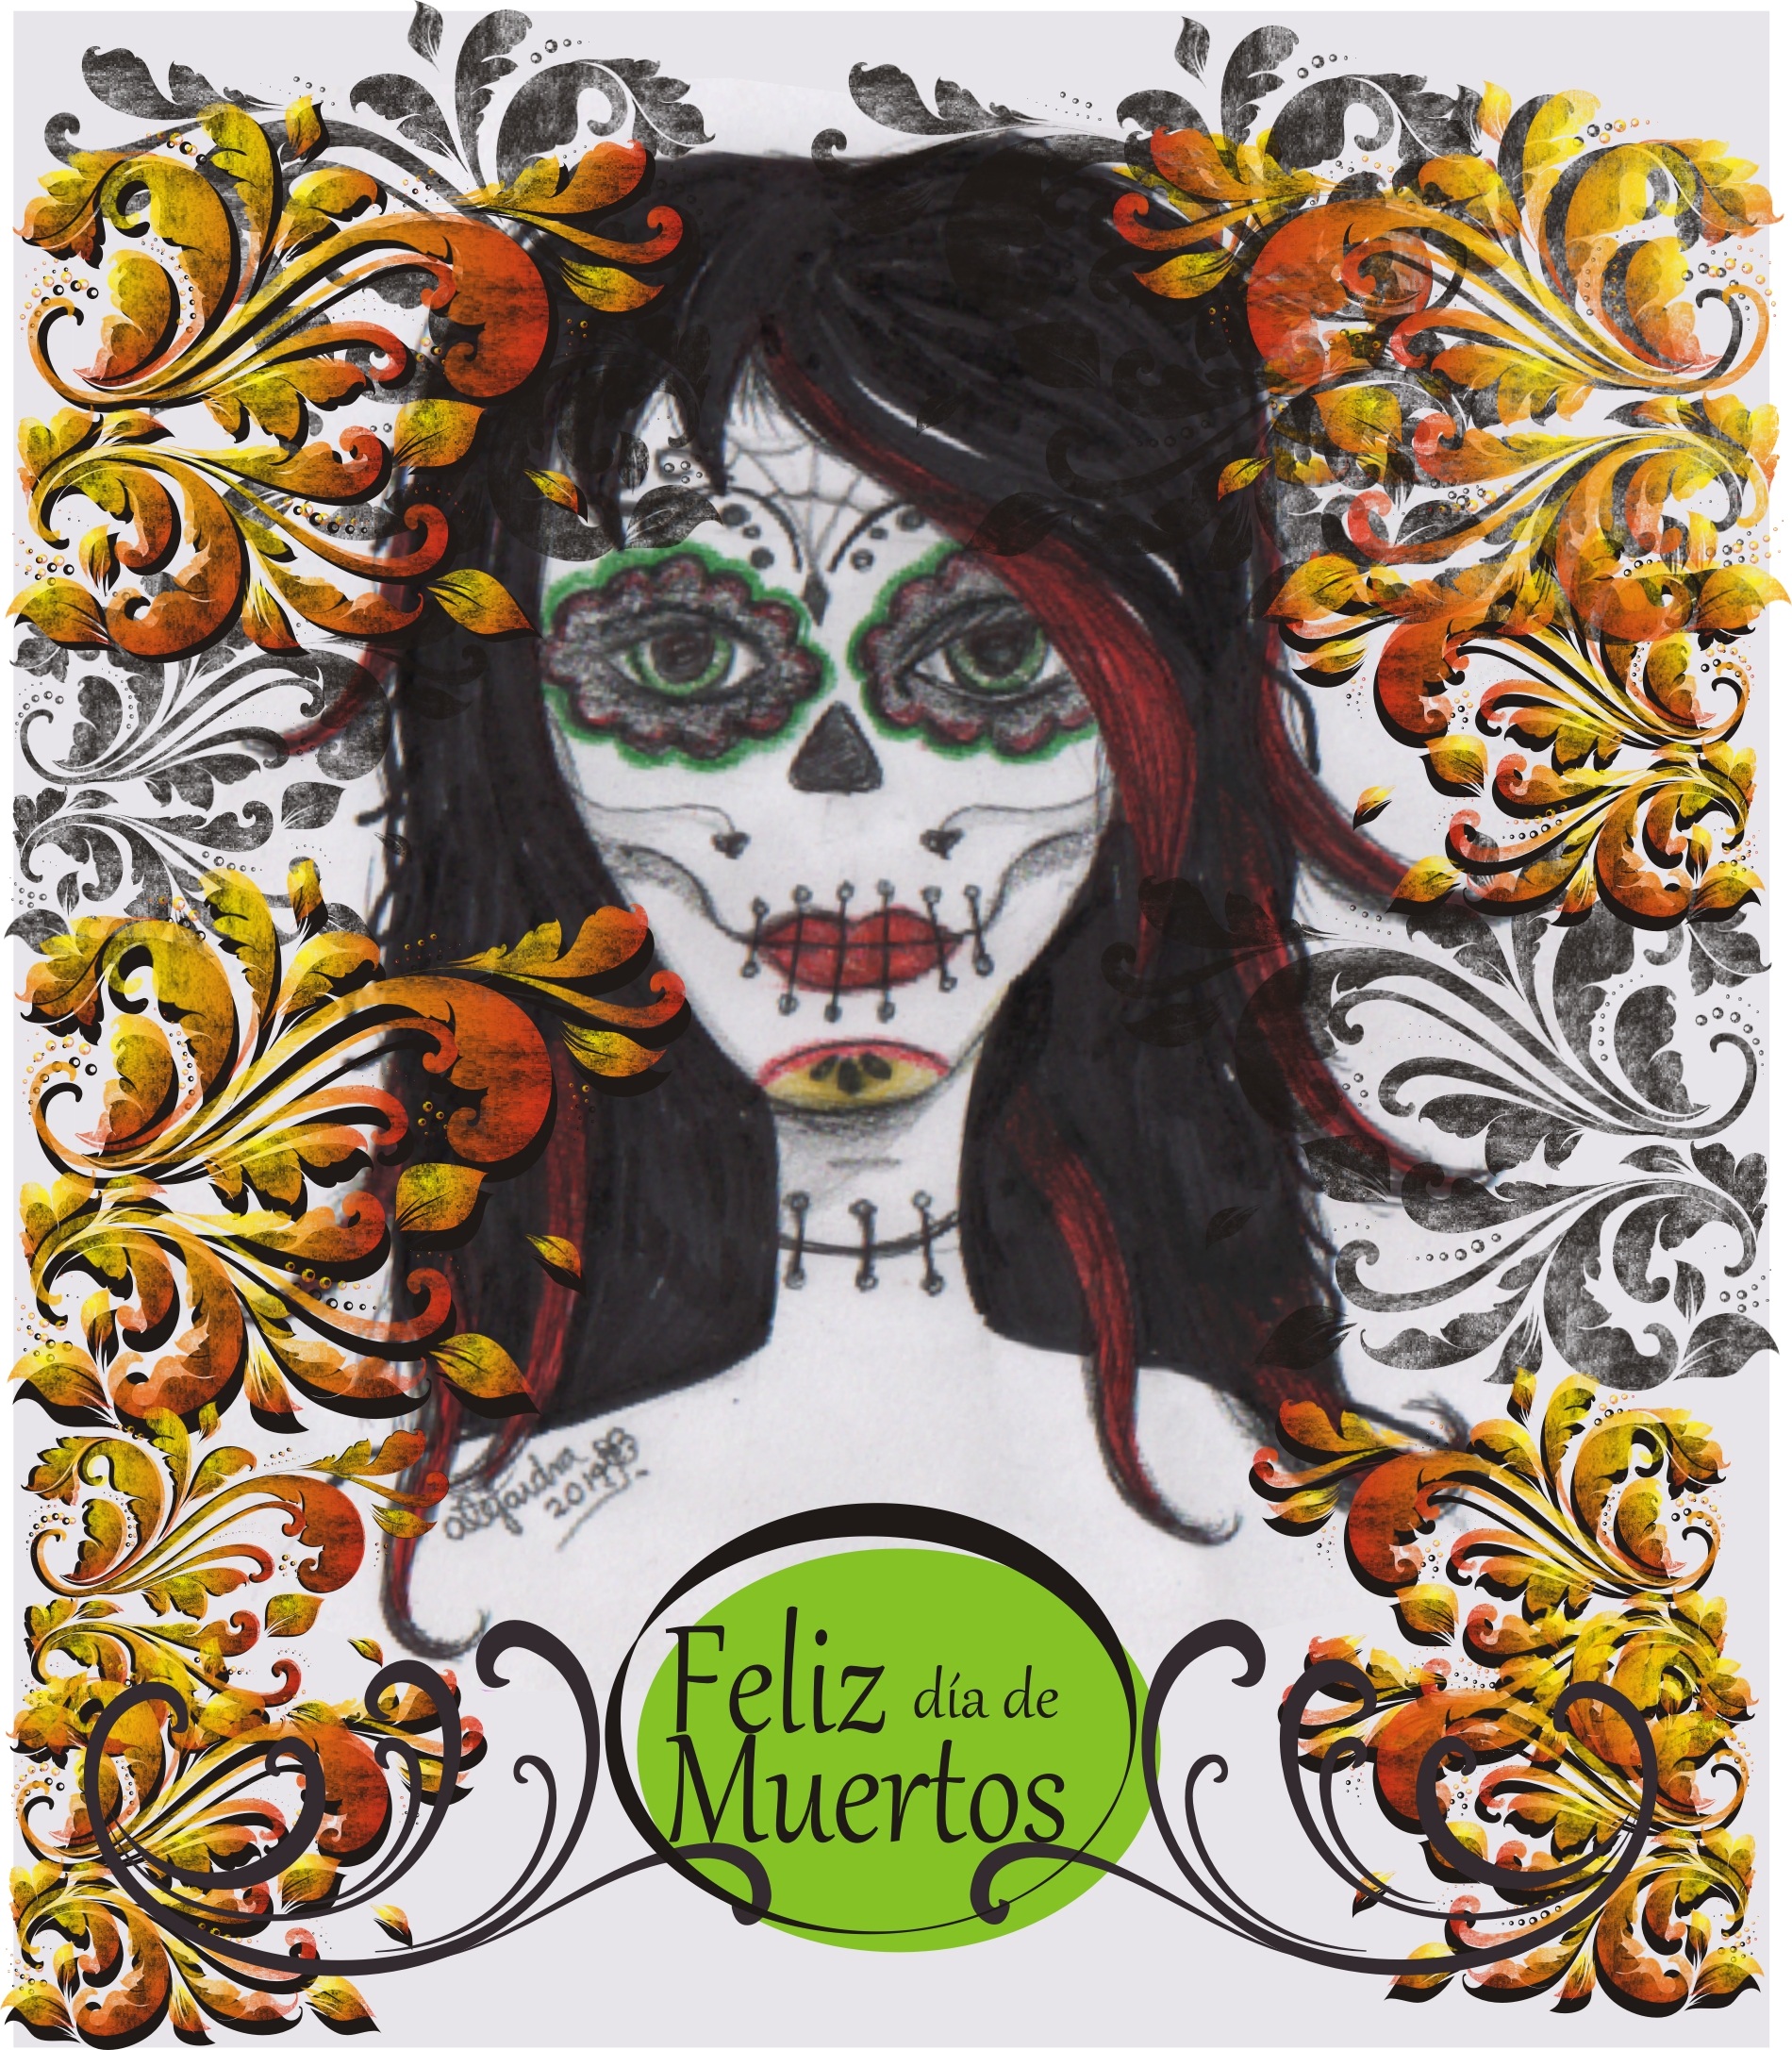
pattern, color, art, drawing, illustration, women, mexico, comics, cartoon, modern art, day of the dead, catrina, popular festivals